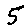
Label: 5